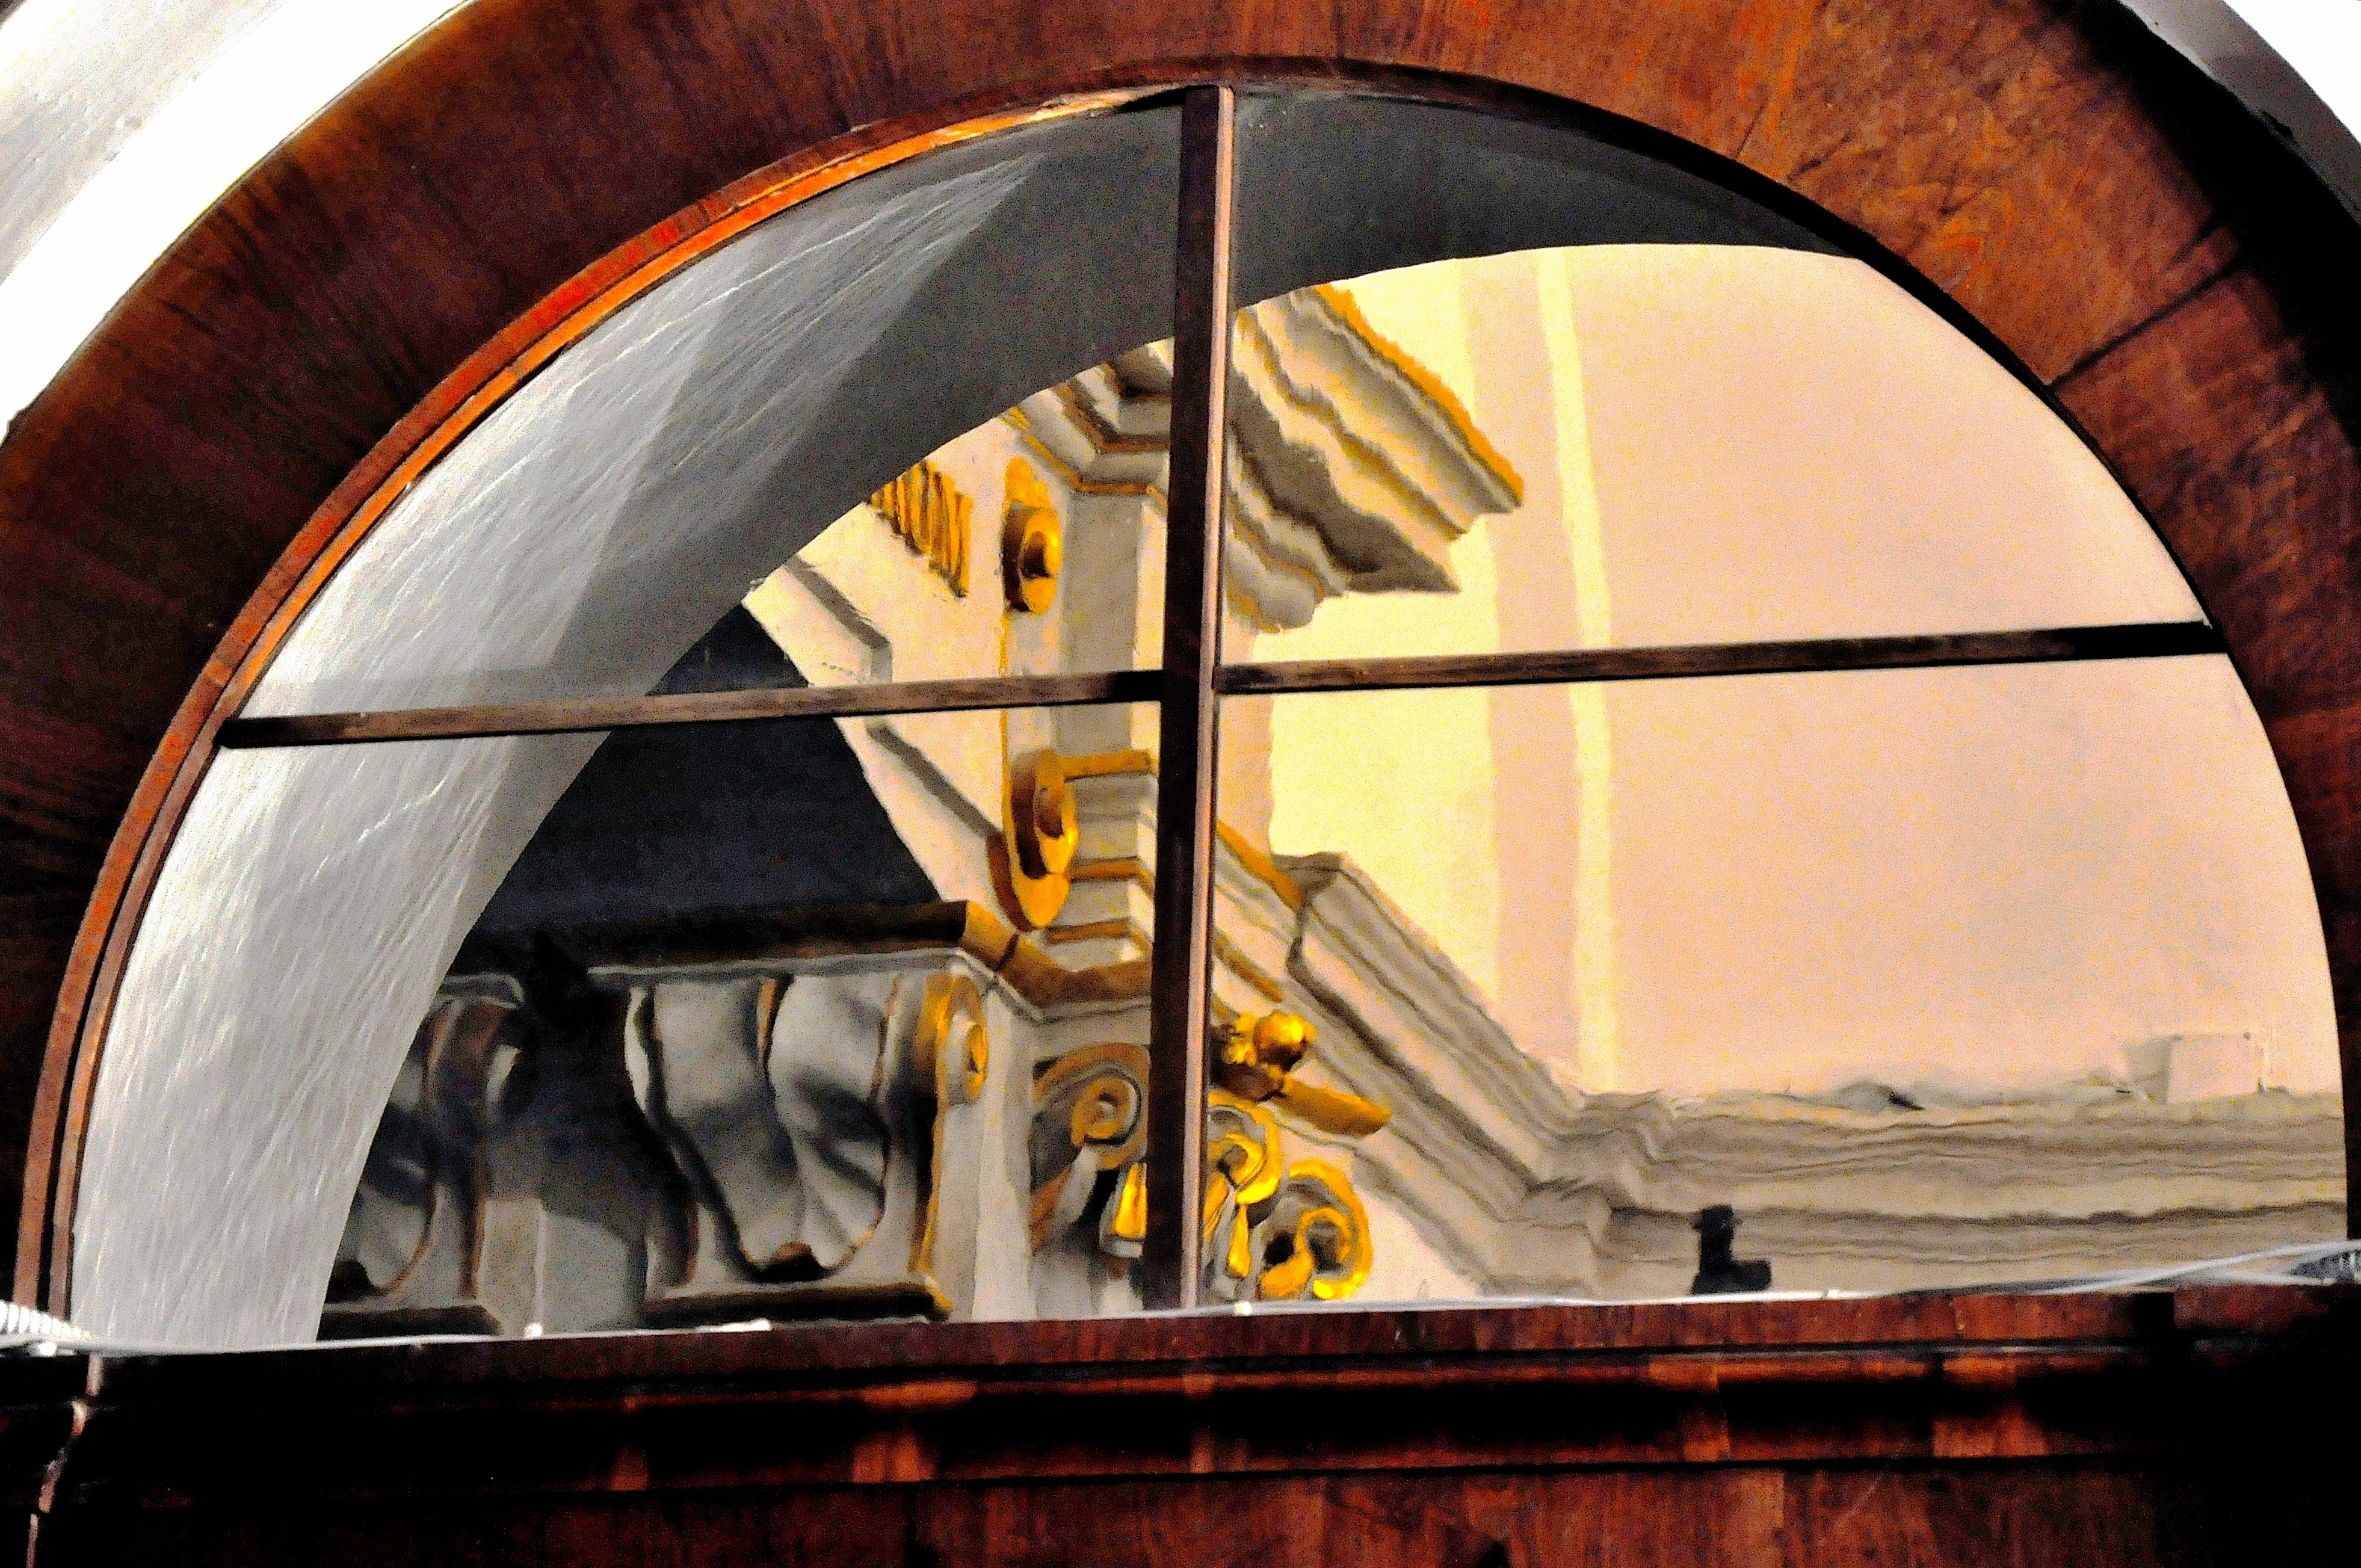
architecture, wood, photography, window, glass, arch, reflection, color, ancient, italy, interior design, art, corner, tourist attraction, dome, shape, umbria, forms, glimpse, fisheye lens, man made object, spoleto